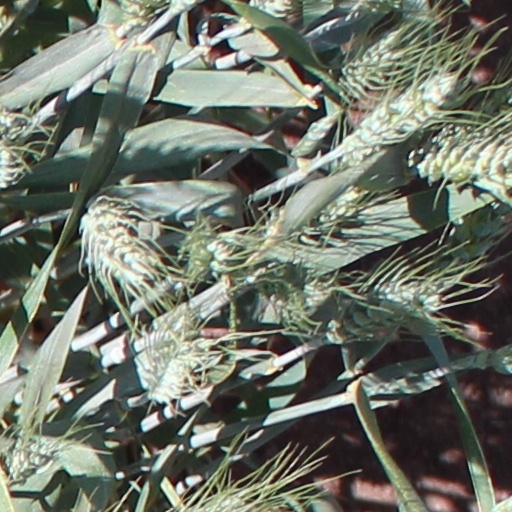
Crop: wheat